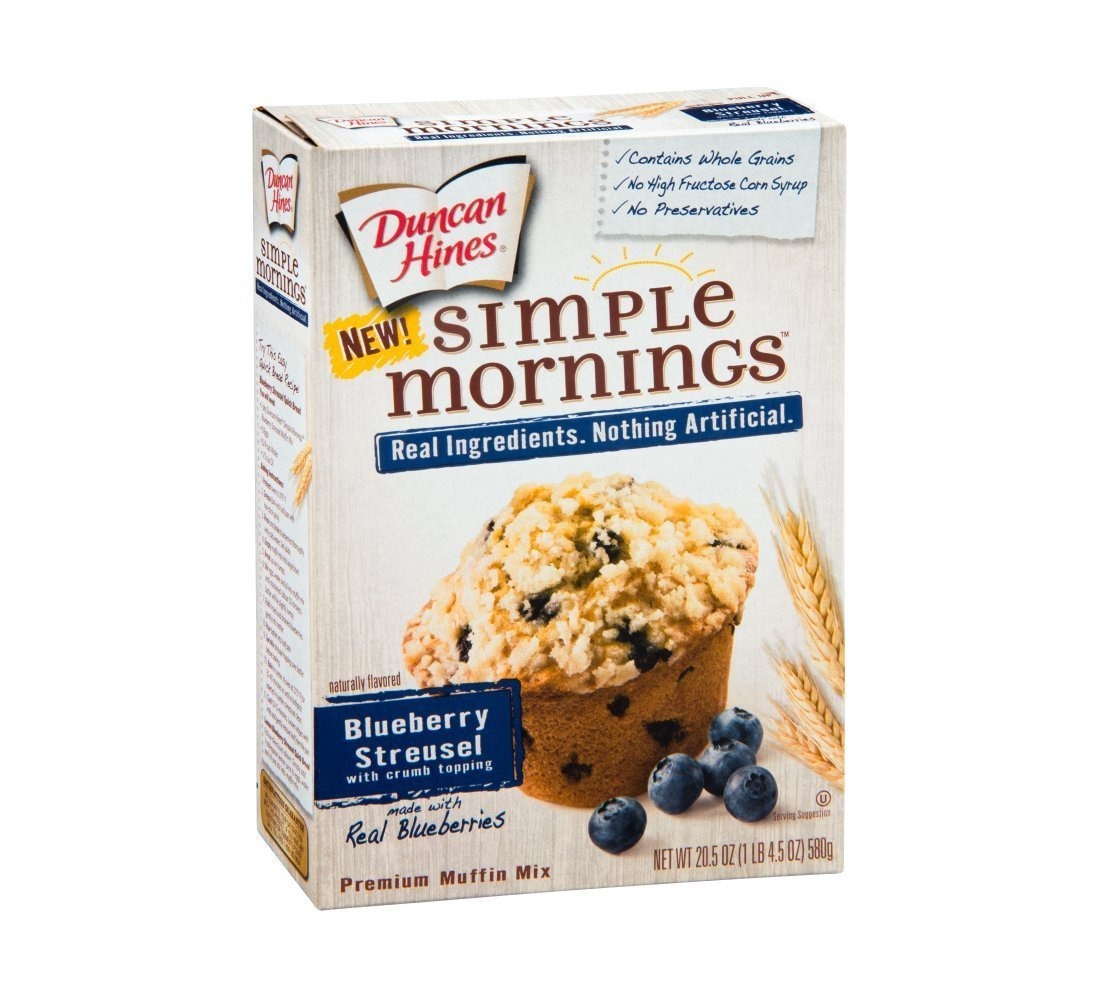
Item Name: Duncan Simple Mornings Muffin Mix 20.5OZ (Pack of 12)
Bullet Point 1: Package size of 20.5 oz
Bullet Point 2: Unit Price of $4.18
Bullet Point 3: You will simply love the crumb topping.
Product Description: Duncan Hines Simple Mornings Blueberry Streusel with Crumb Topping Muffin Mix - | Kosher | Made with Real Blueberries |A great tasting start to your day, from the baking experts at Duncan Hines. Simple Mornings muffins are a great way to help start your day. They are made with real ingredients you want like whole wheat flour, baking powder and sugar. And none of the ingredients you want to avoid like high fructose corn syrup, preservatives and artificial flavors.
Value: 246.0
Unit: Fl Oz

Price: 9.25